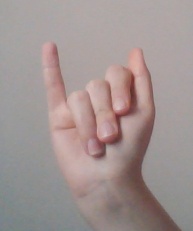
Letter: meem